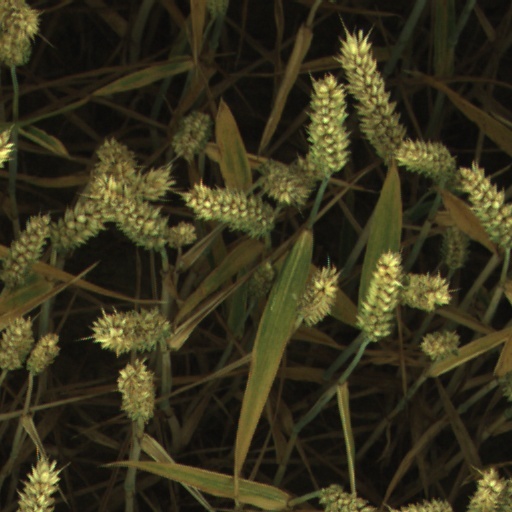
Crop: wheat